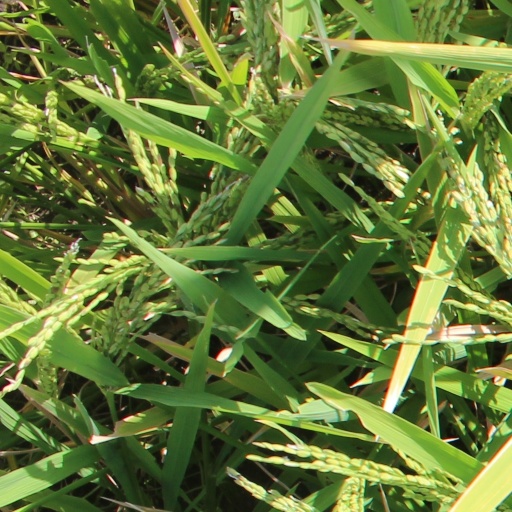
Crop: rice